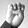
ASL letter: E